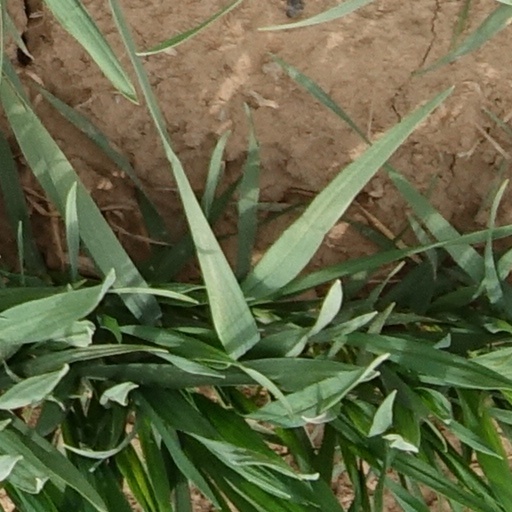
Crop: wheat